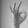
ASL letter: F